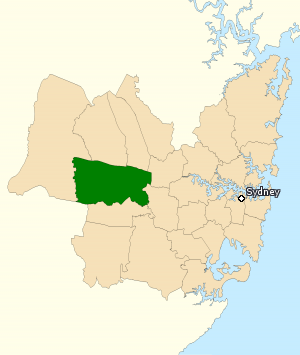
La circonscription de McMahon est une nouvelle circonscription électorale australienne en Nouvelle-Galles du Sud. Elle est située dans la banlieue ouest de Sydney. Elle remplace en grande partie celle de Prospect qui a été supprimée et sera convoitée par l'actuel député de Prospect, Chris Bowen, du Parti travailliste.